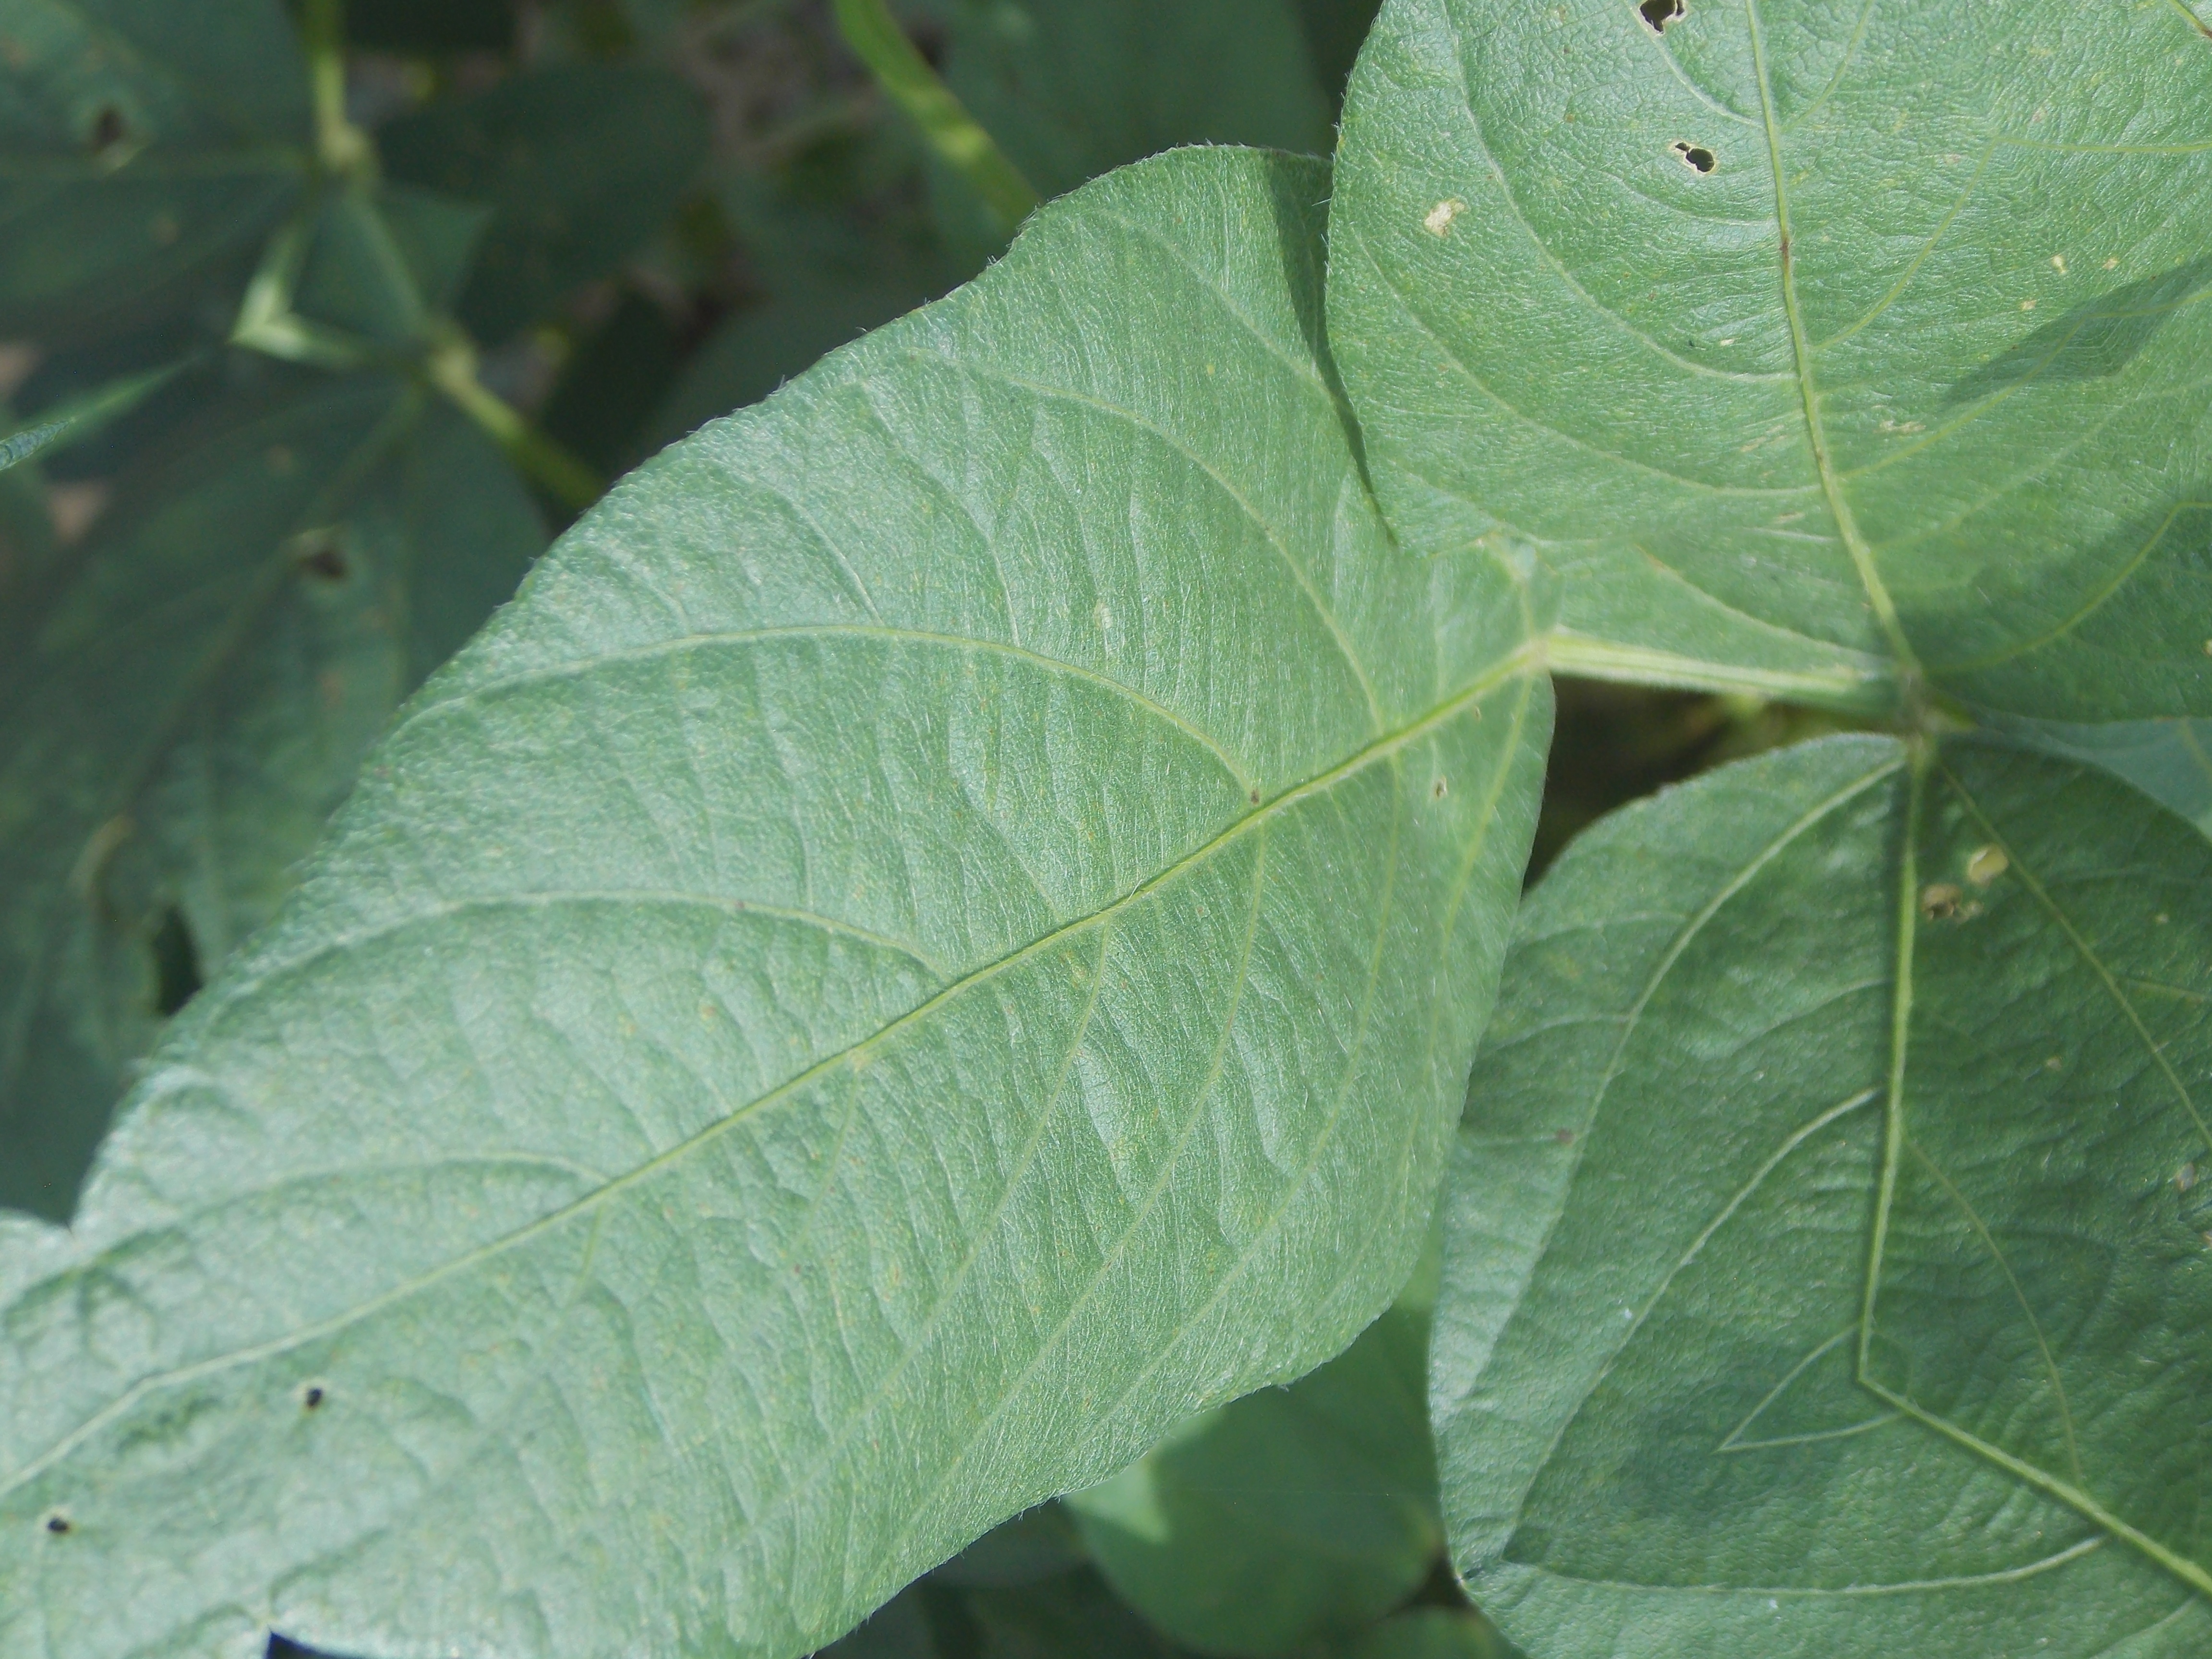
Label: Healthy